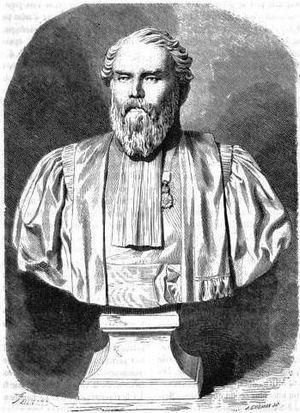
Louis Pierre Gratiolet, né le 6 juillet 1815 à Sainte-Foy-la-Grande et mort le 16 février 1865 à Paris, est un anatomiste, anthropologue et zoologiste français. Il est membre-fondateur de la Société d'anthropologie et professeur de zoologie à la faculté de sciences de l'université de Paris.